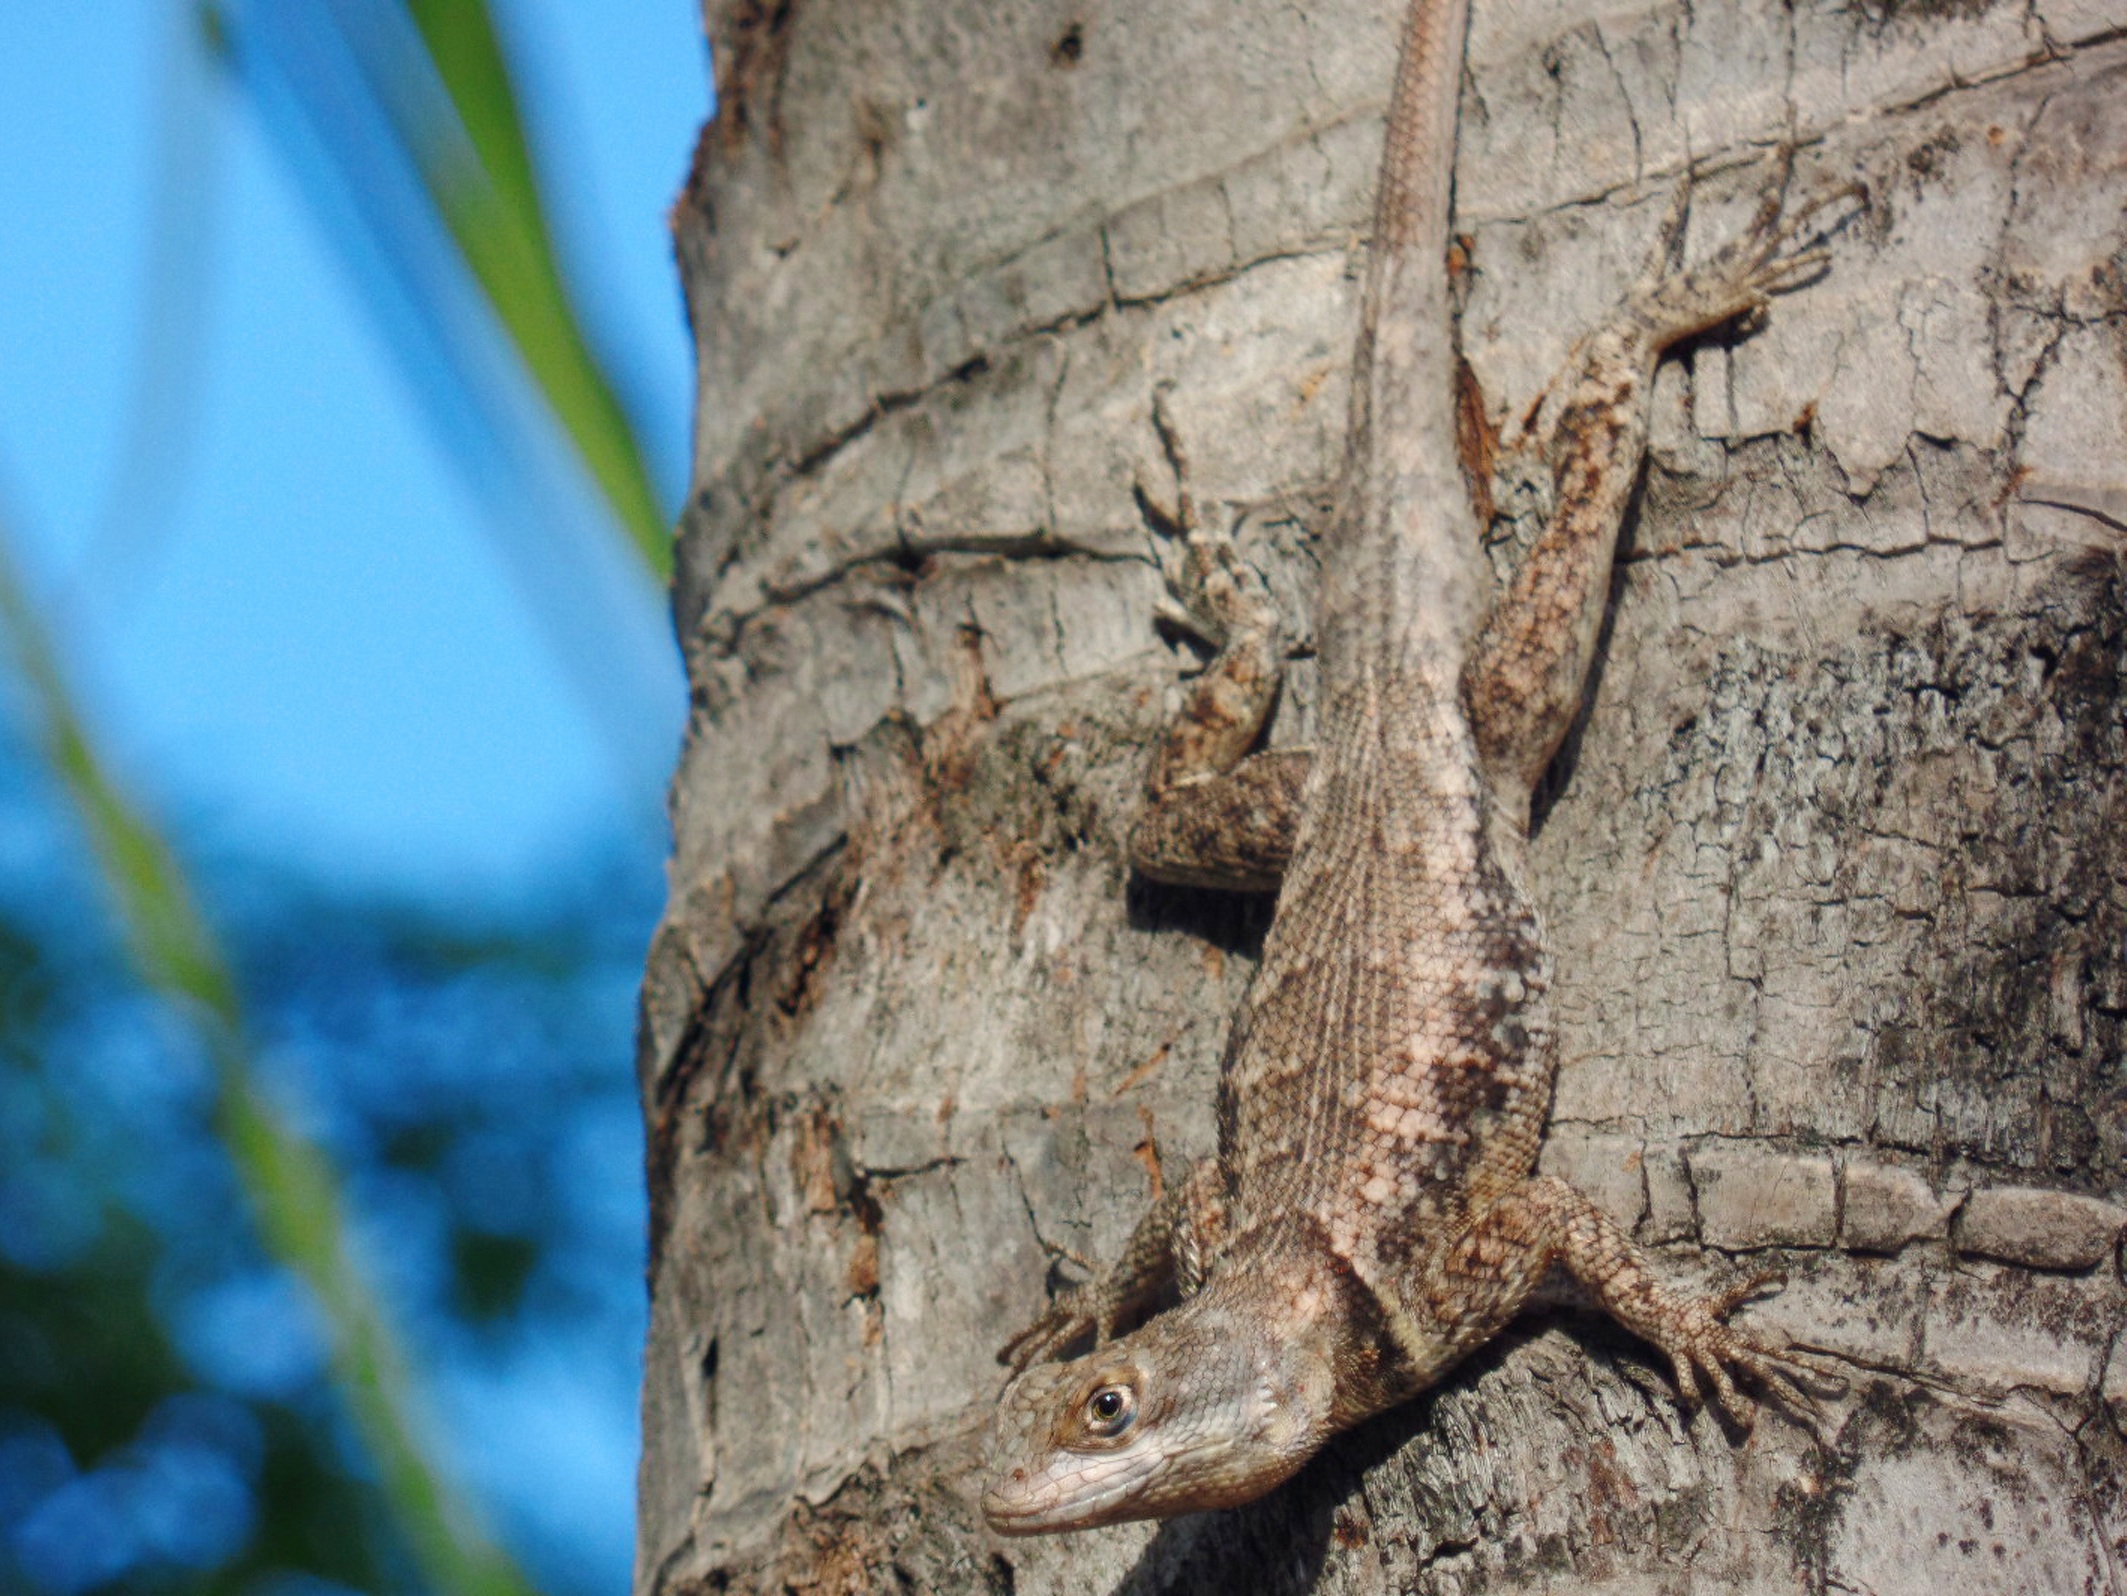
tree, branch, plant, leaf, trunk, wildlife, fauna, plant stem, woody plant